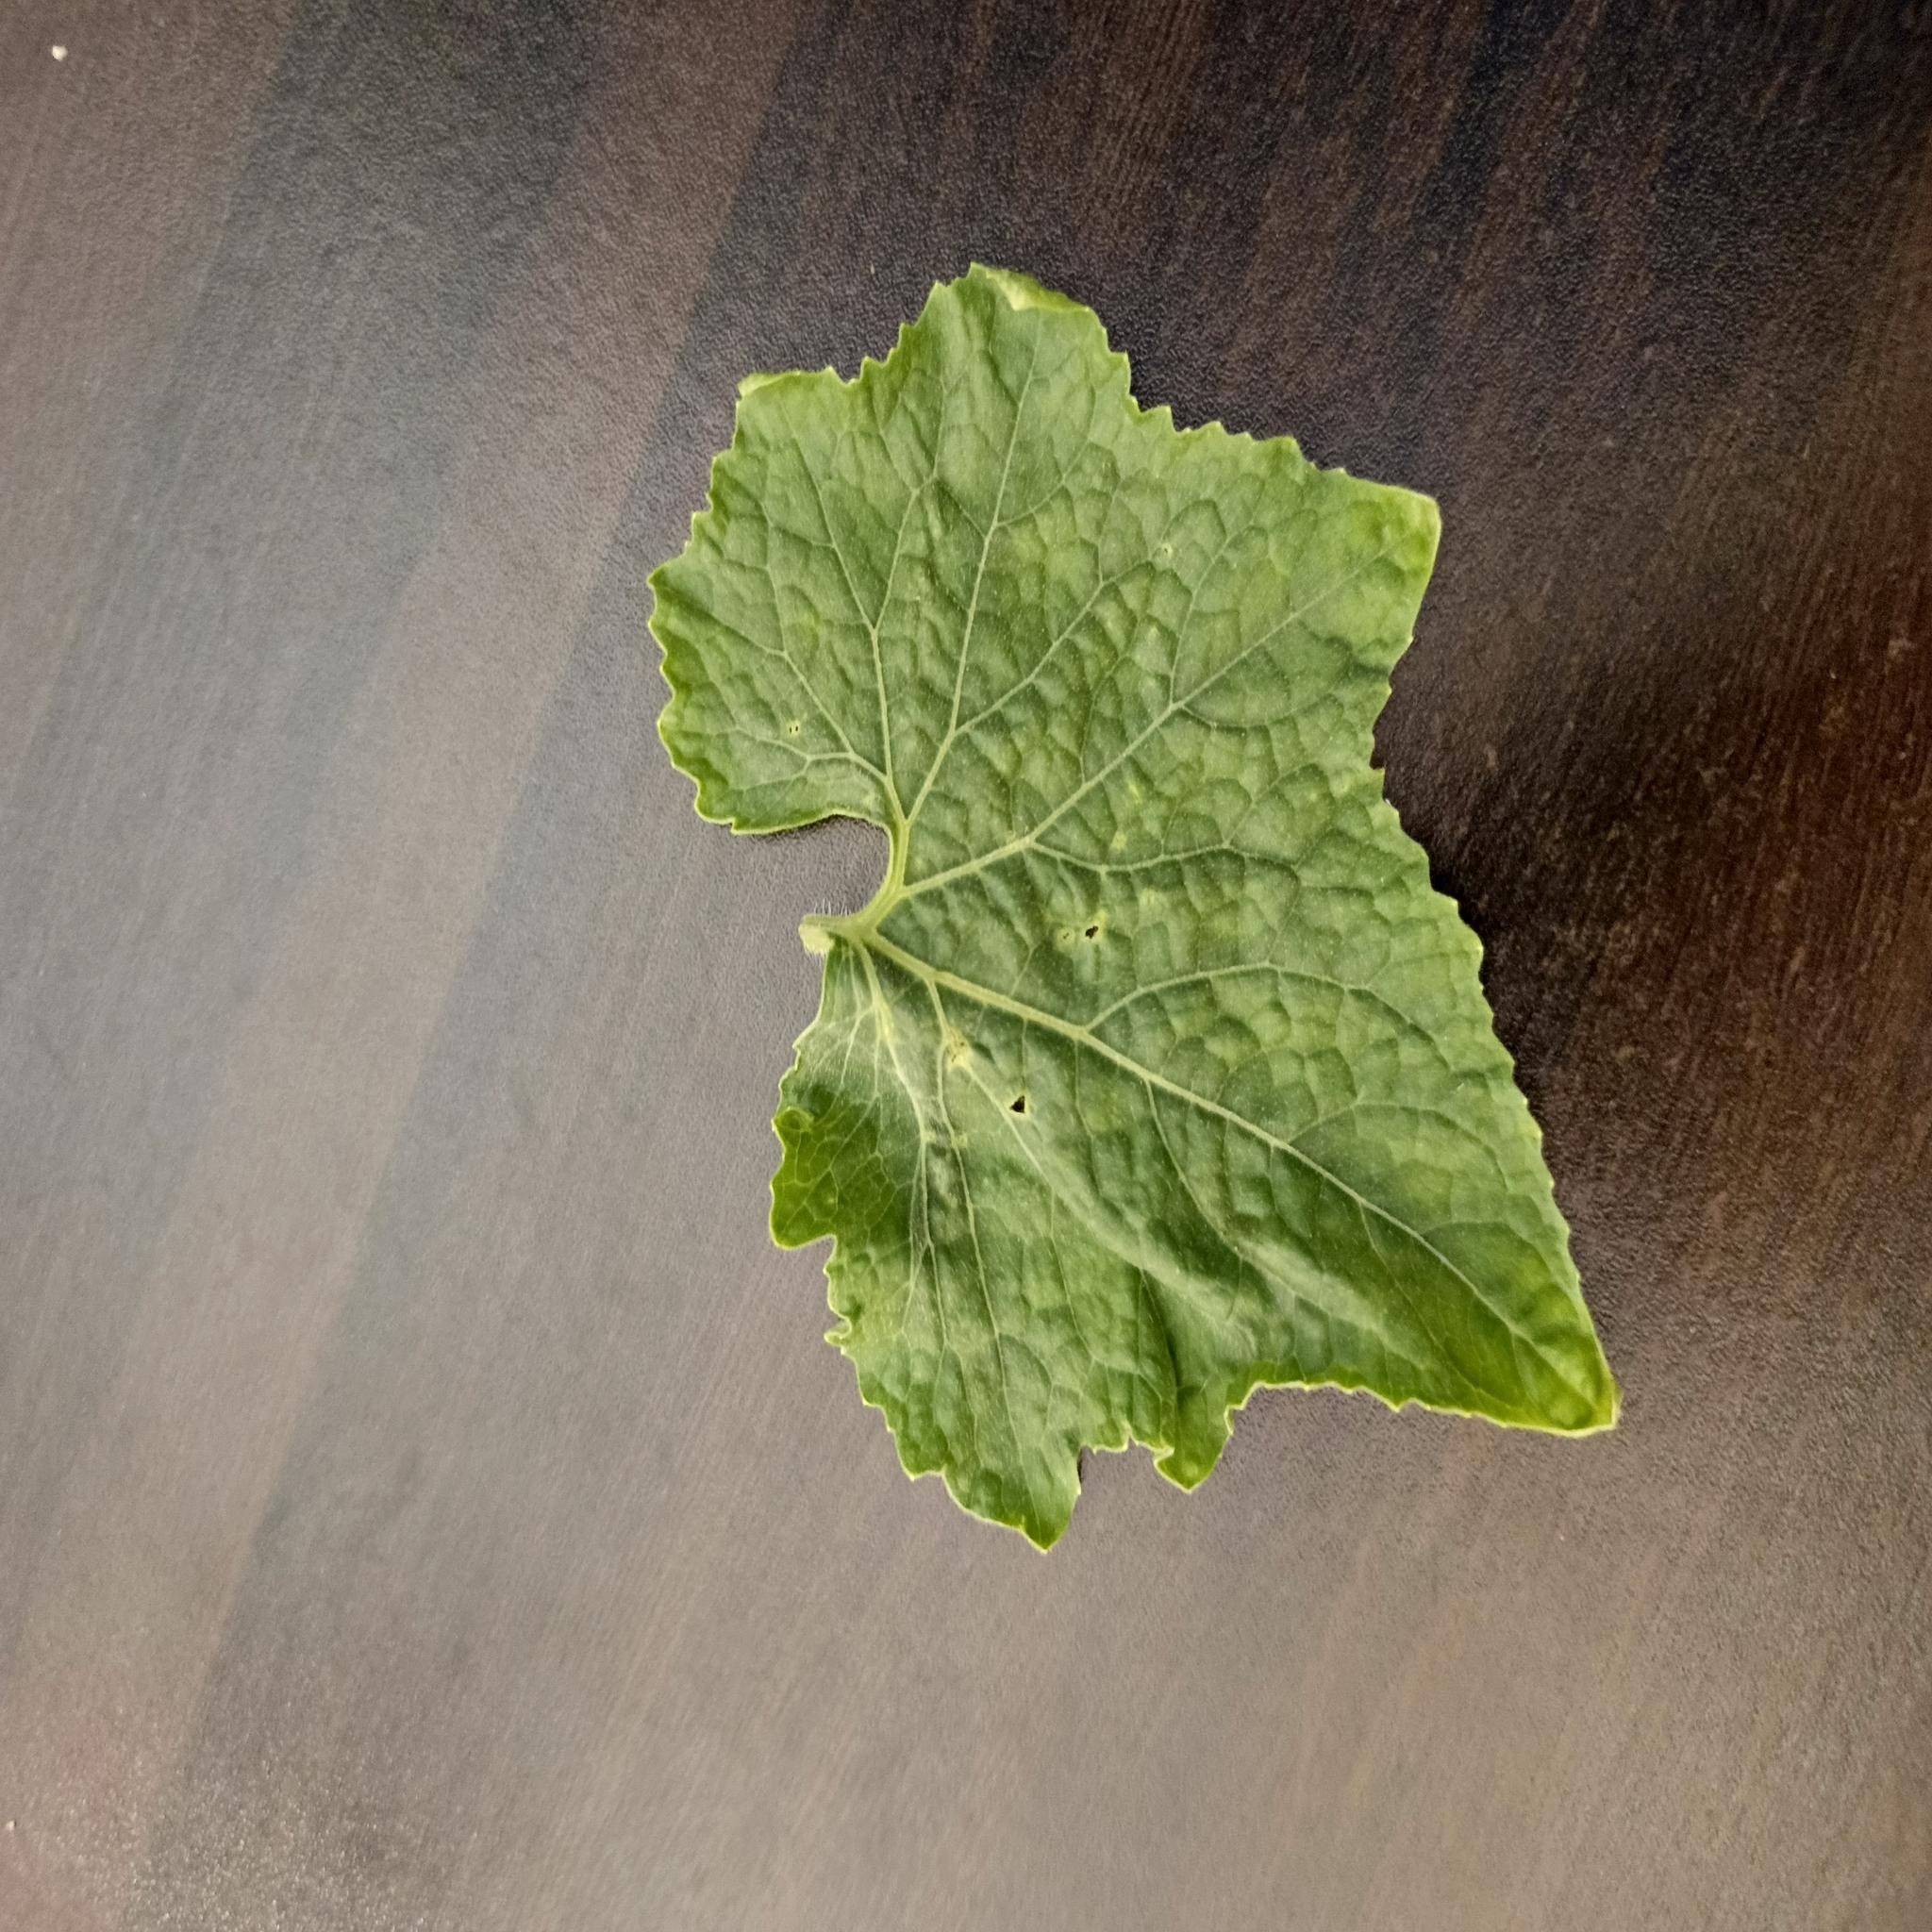
Label: Leaf curl